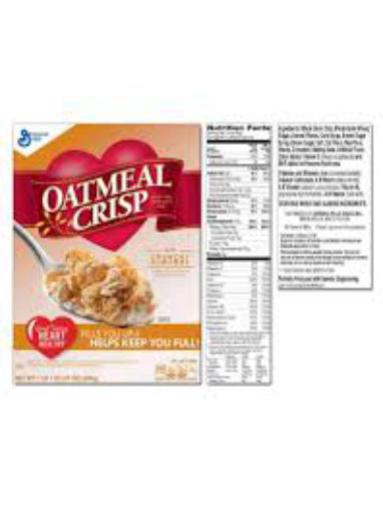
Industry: Food